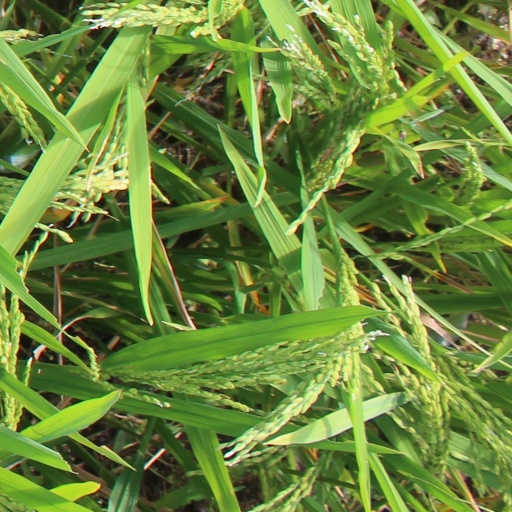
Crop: rice